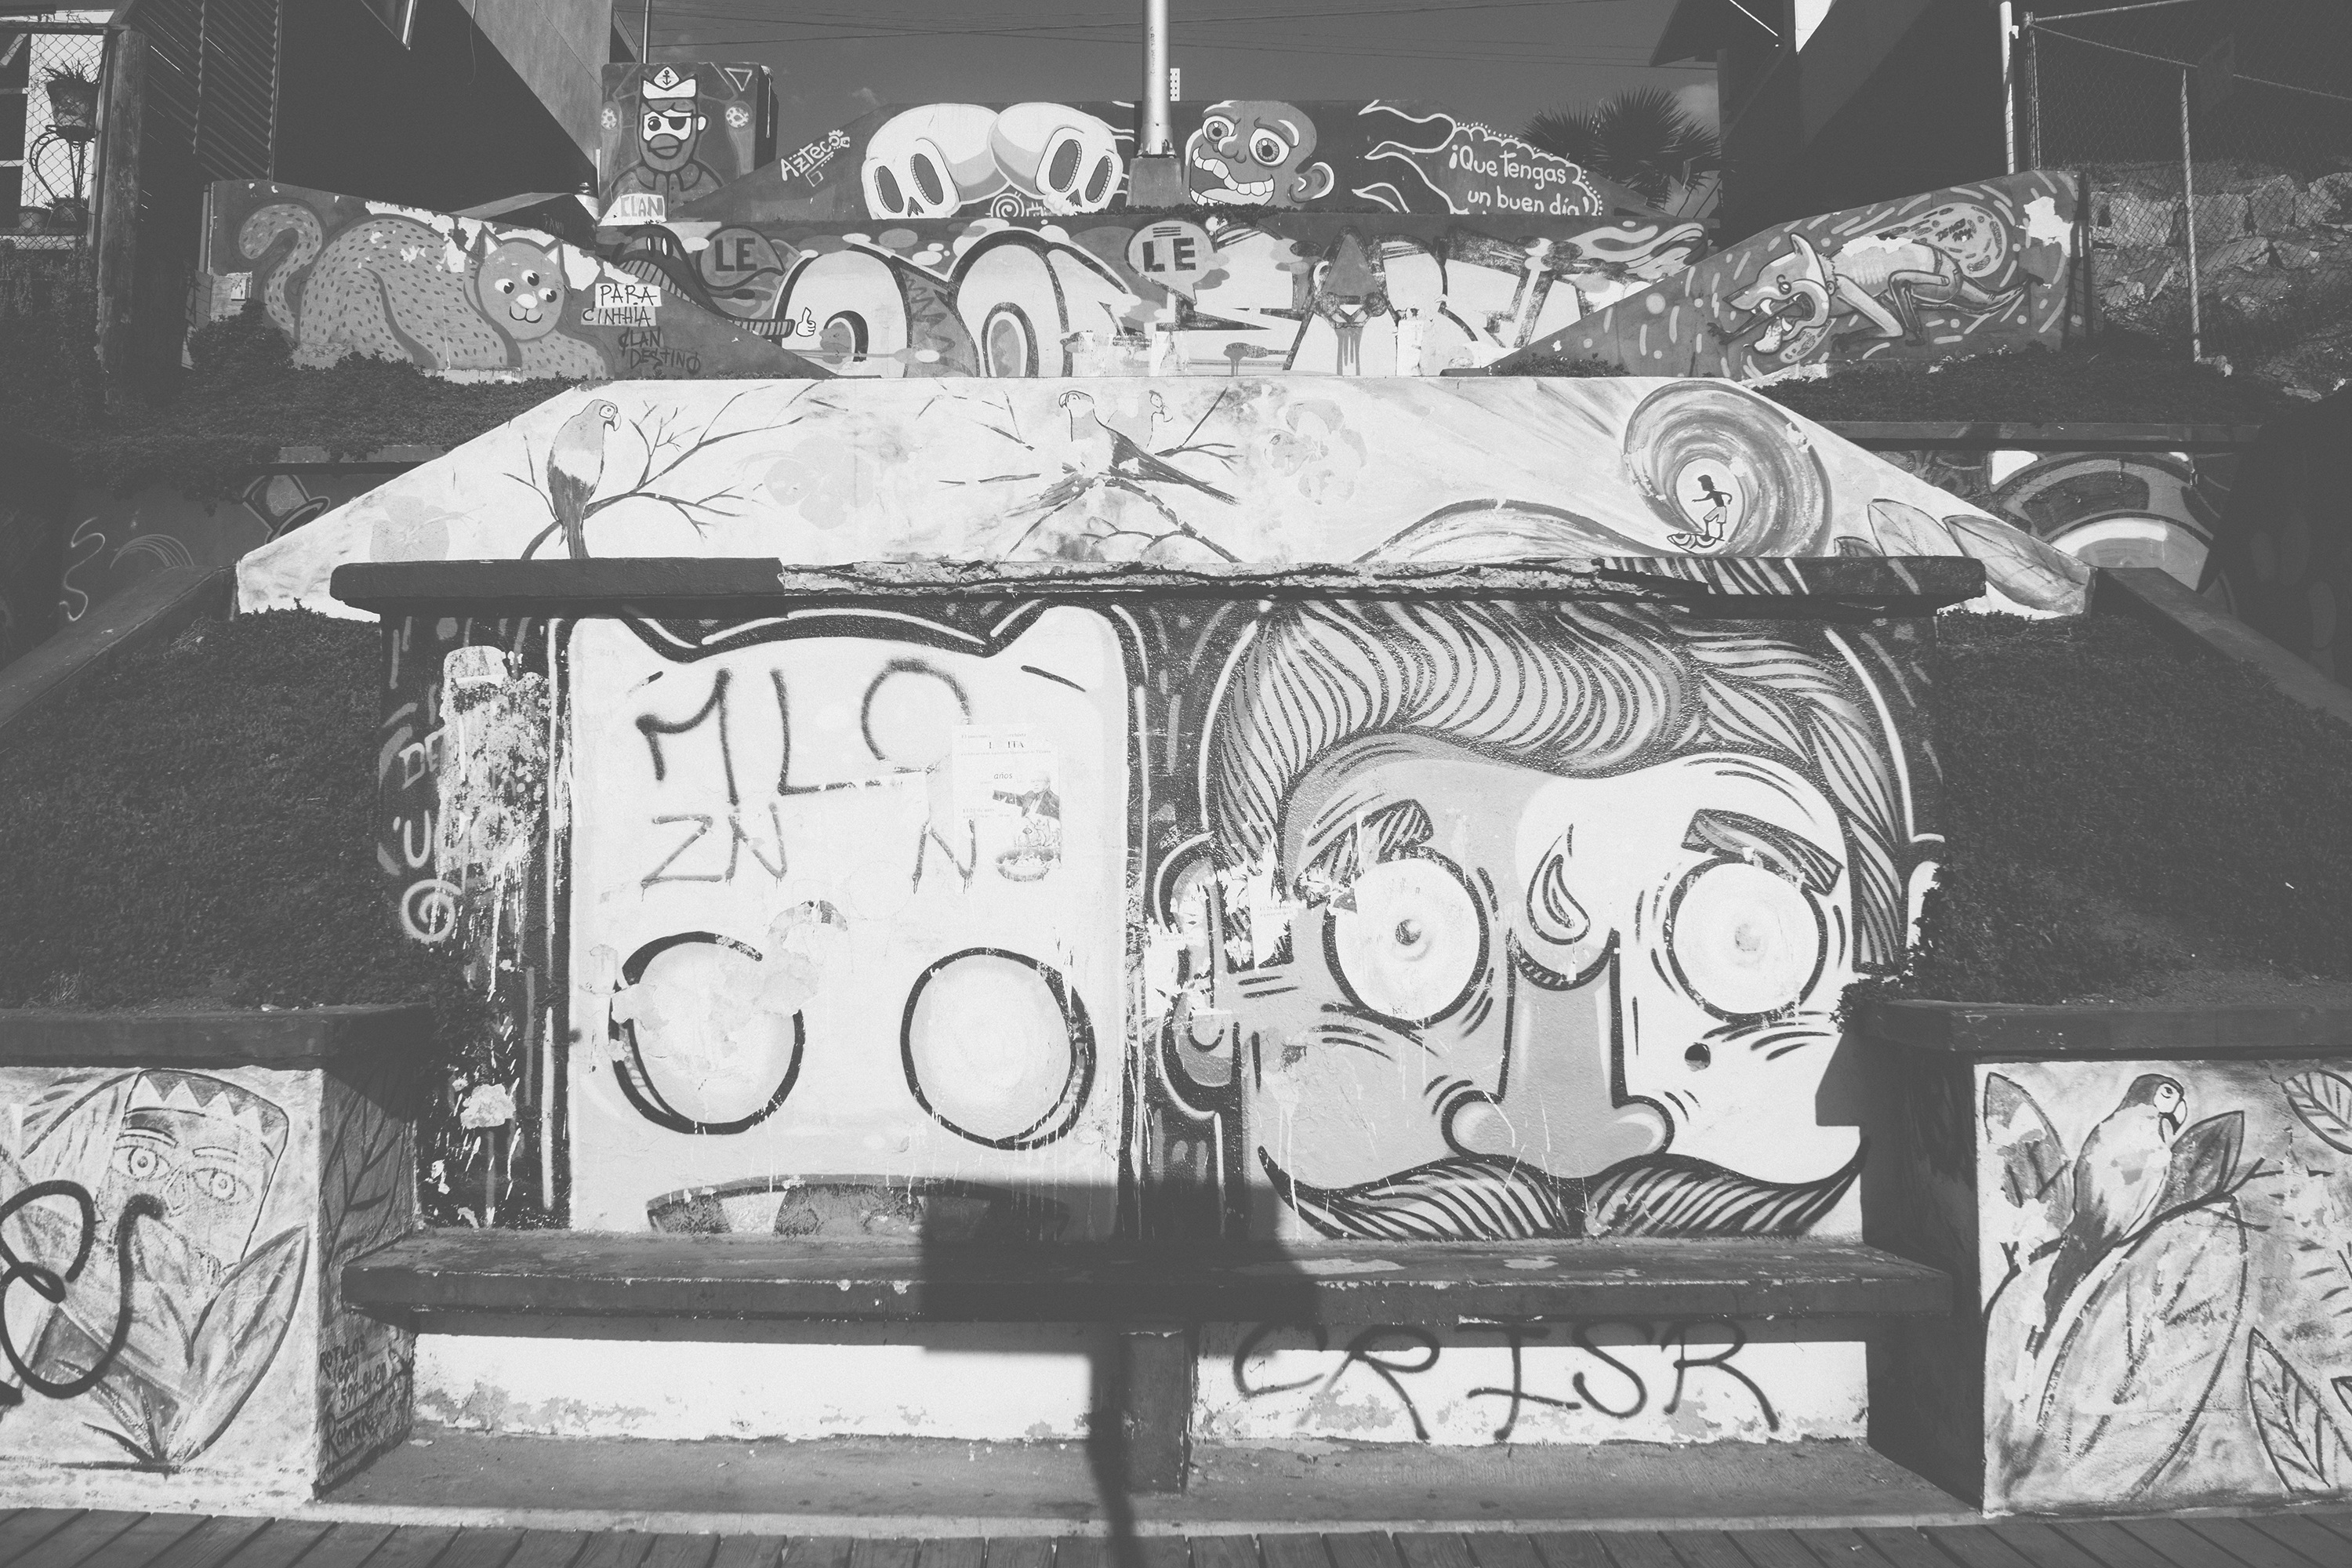
black and white, bench, city, urban, wall, spray, artistic, paint, gray, grunge, monochrome, graffiti, painting, street art, art, background, sketch, drawing, illustration, culture, murals, cartoon, monochrome photography